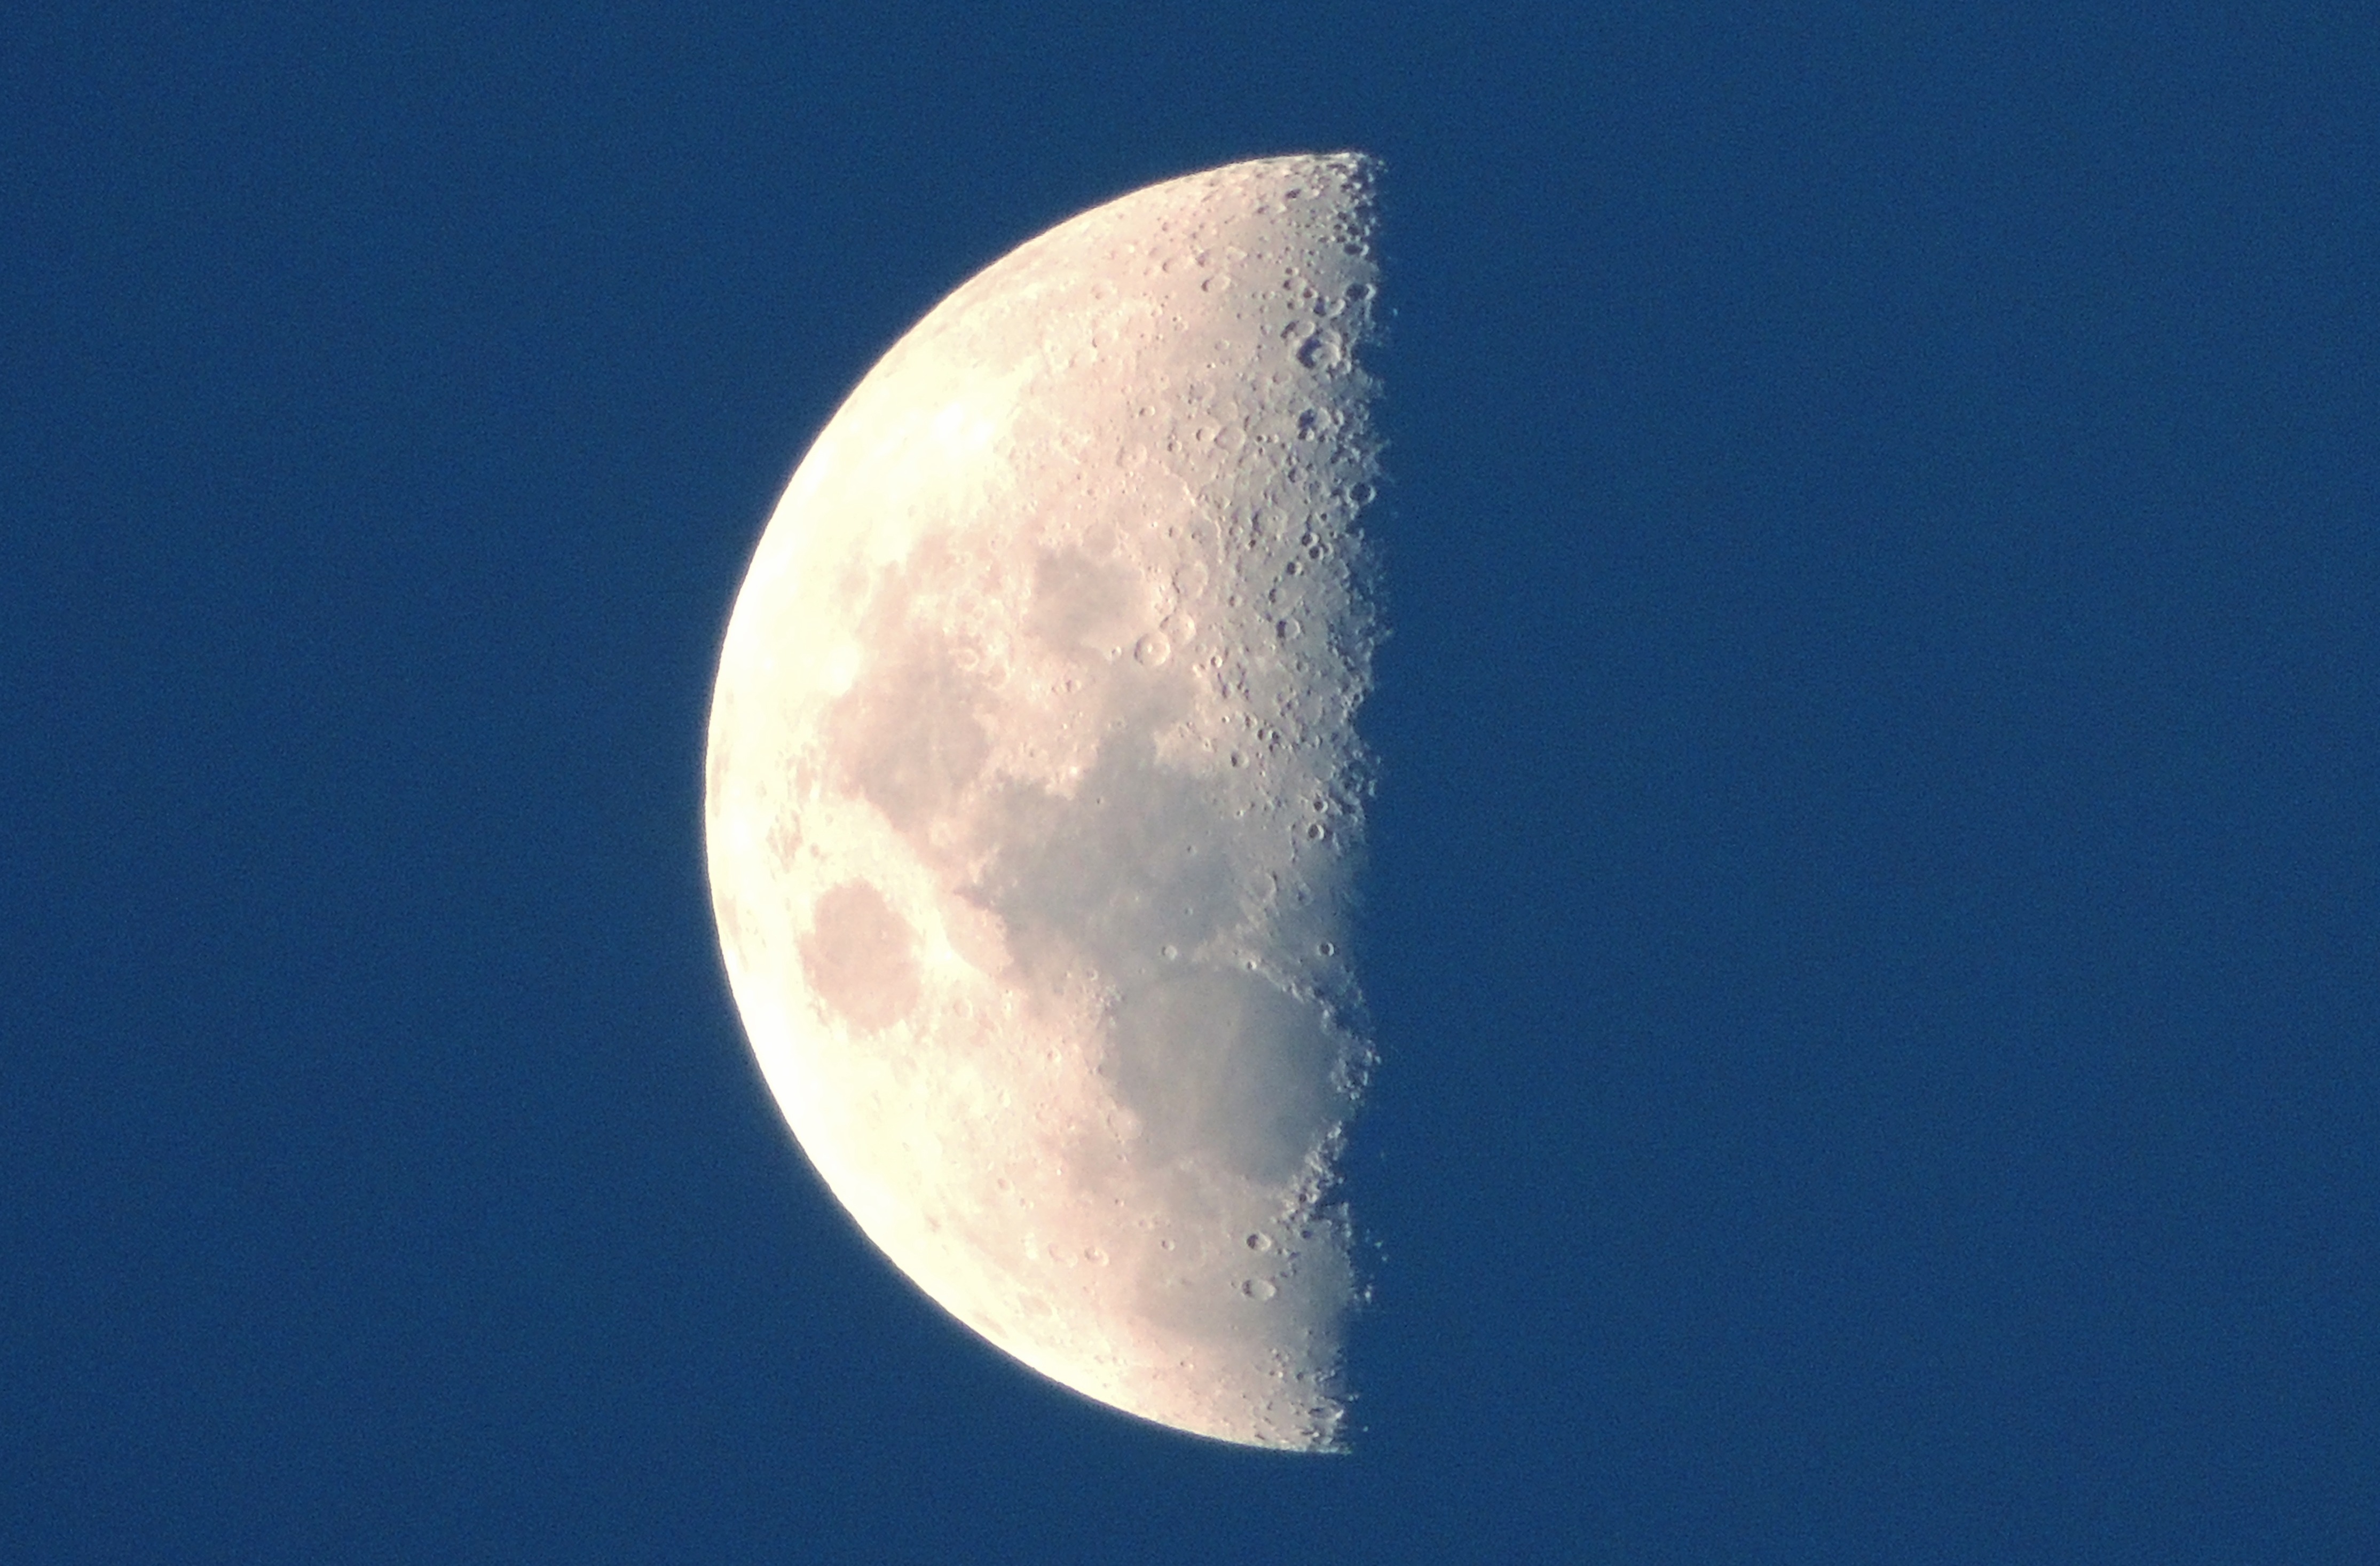
sky, atmosphere, daytime, moon, day, crescent, astronomical object, atmosphere of earth